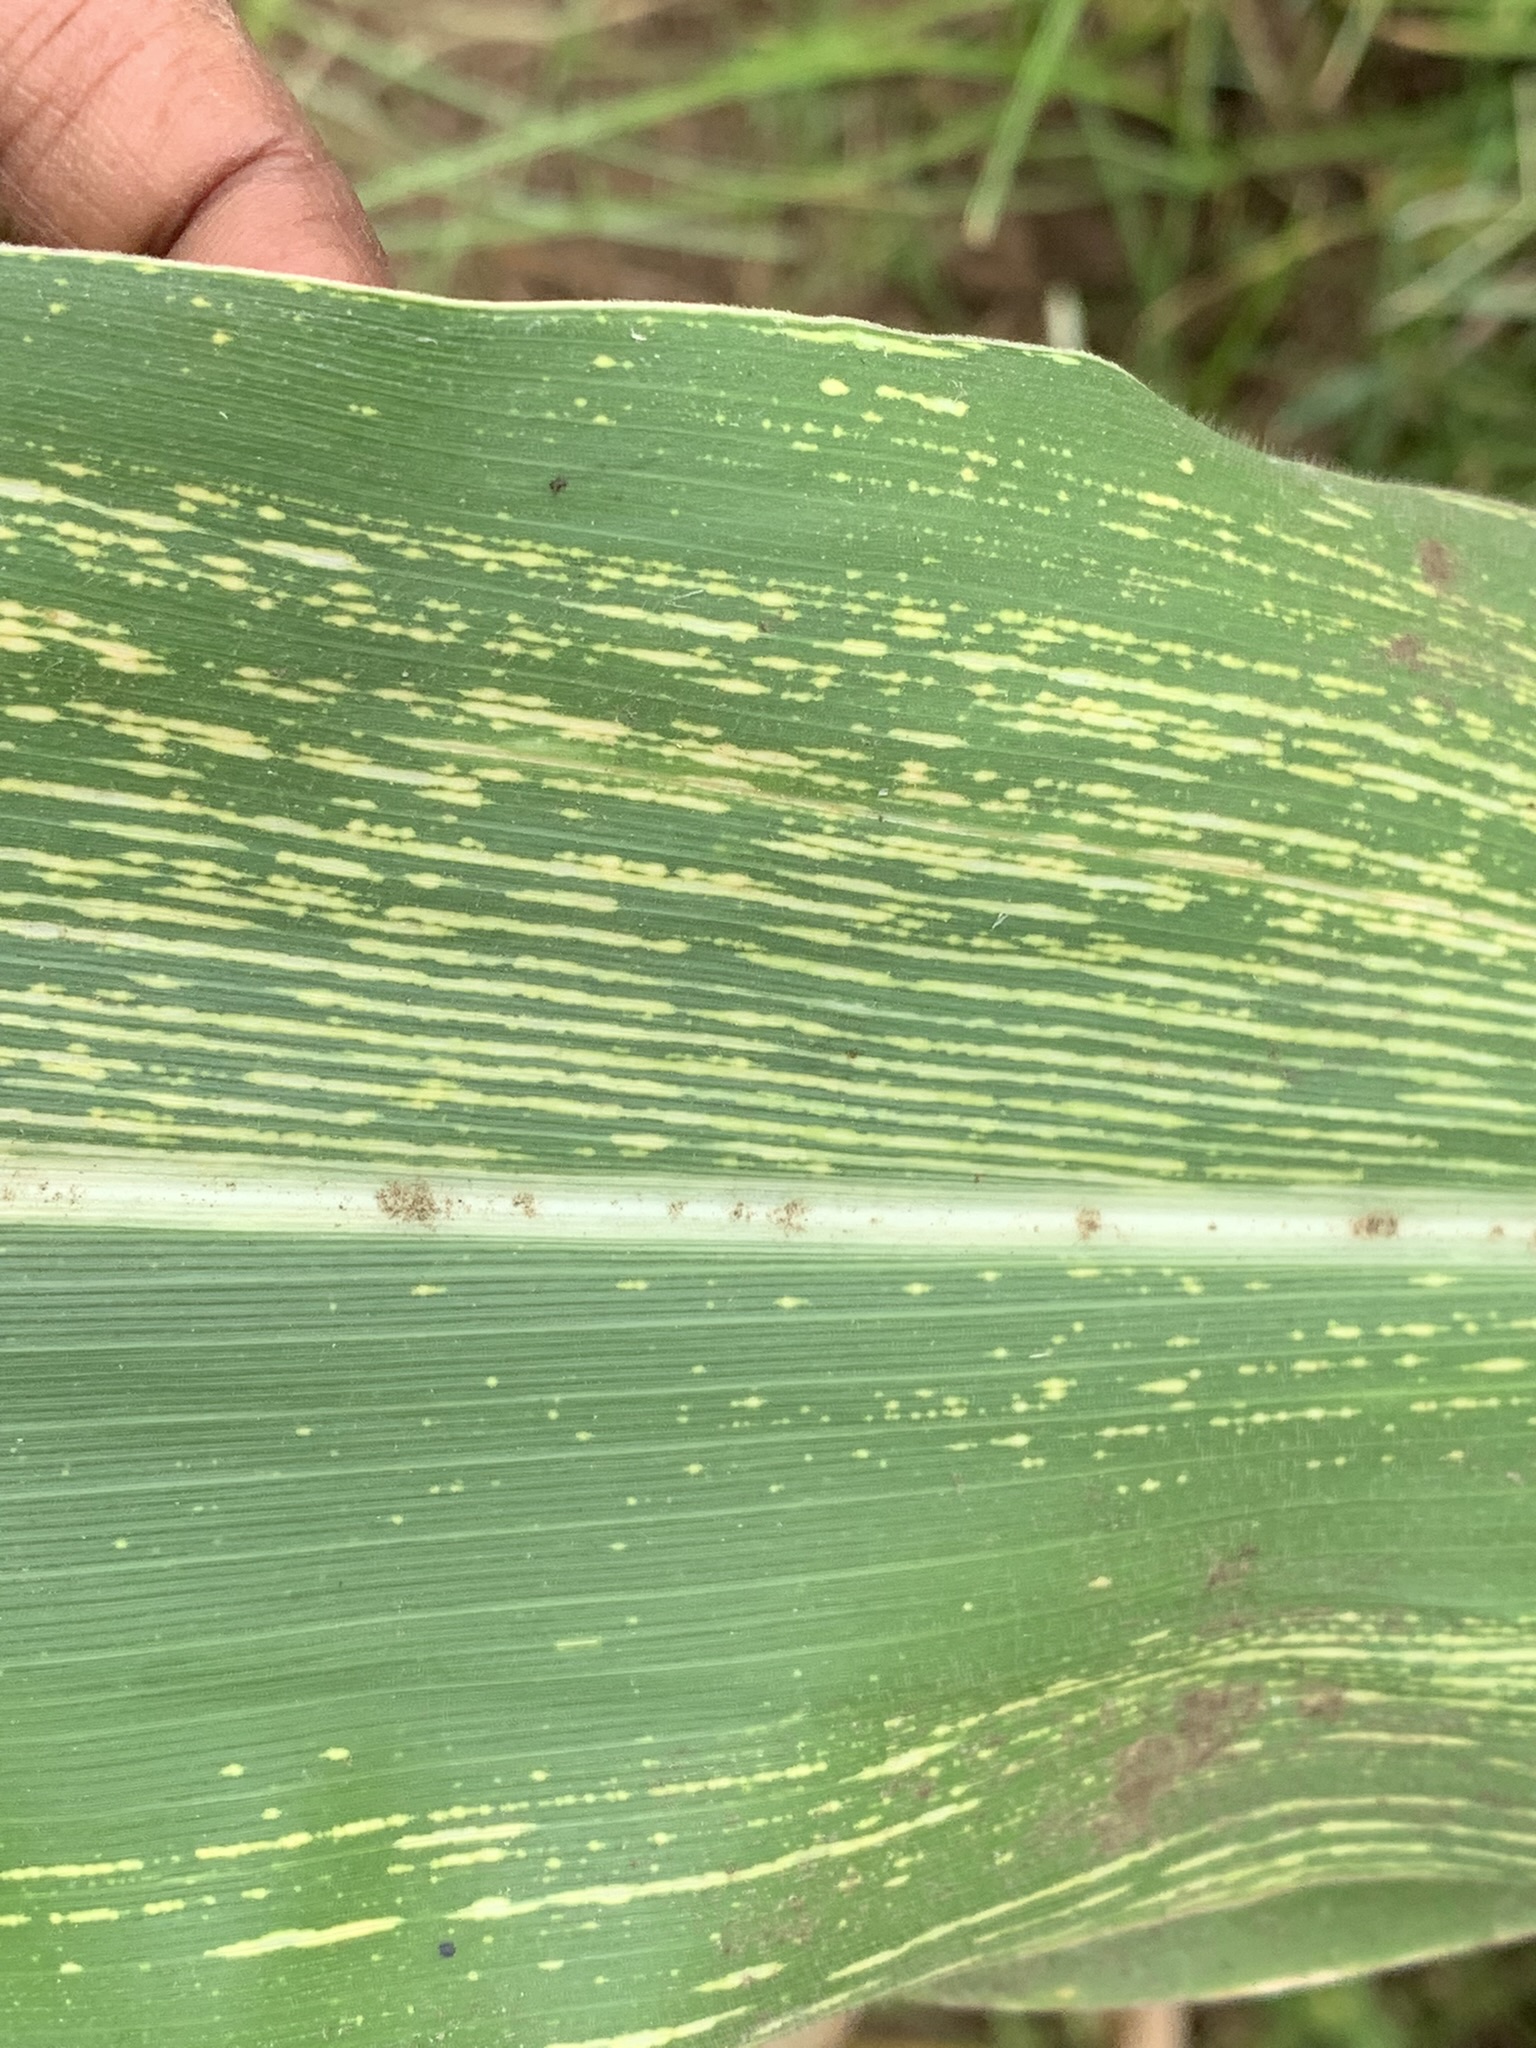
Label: MSV